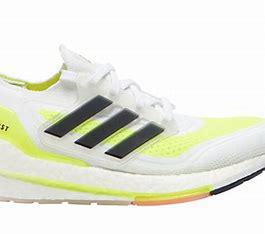
Brand: Adidas
Model: Ultraboost 21 Lauf